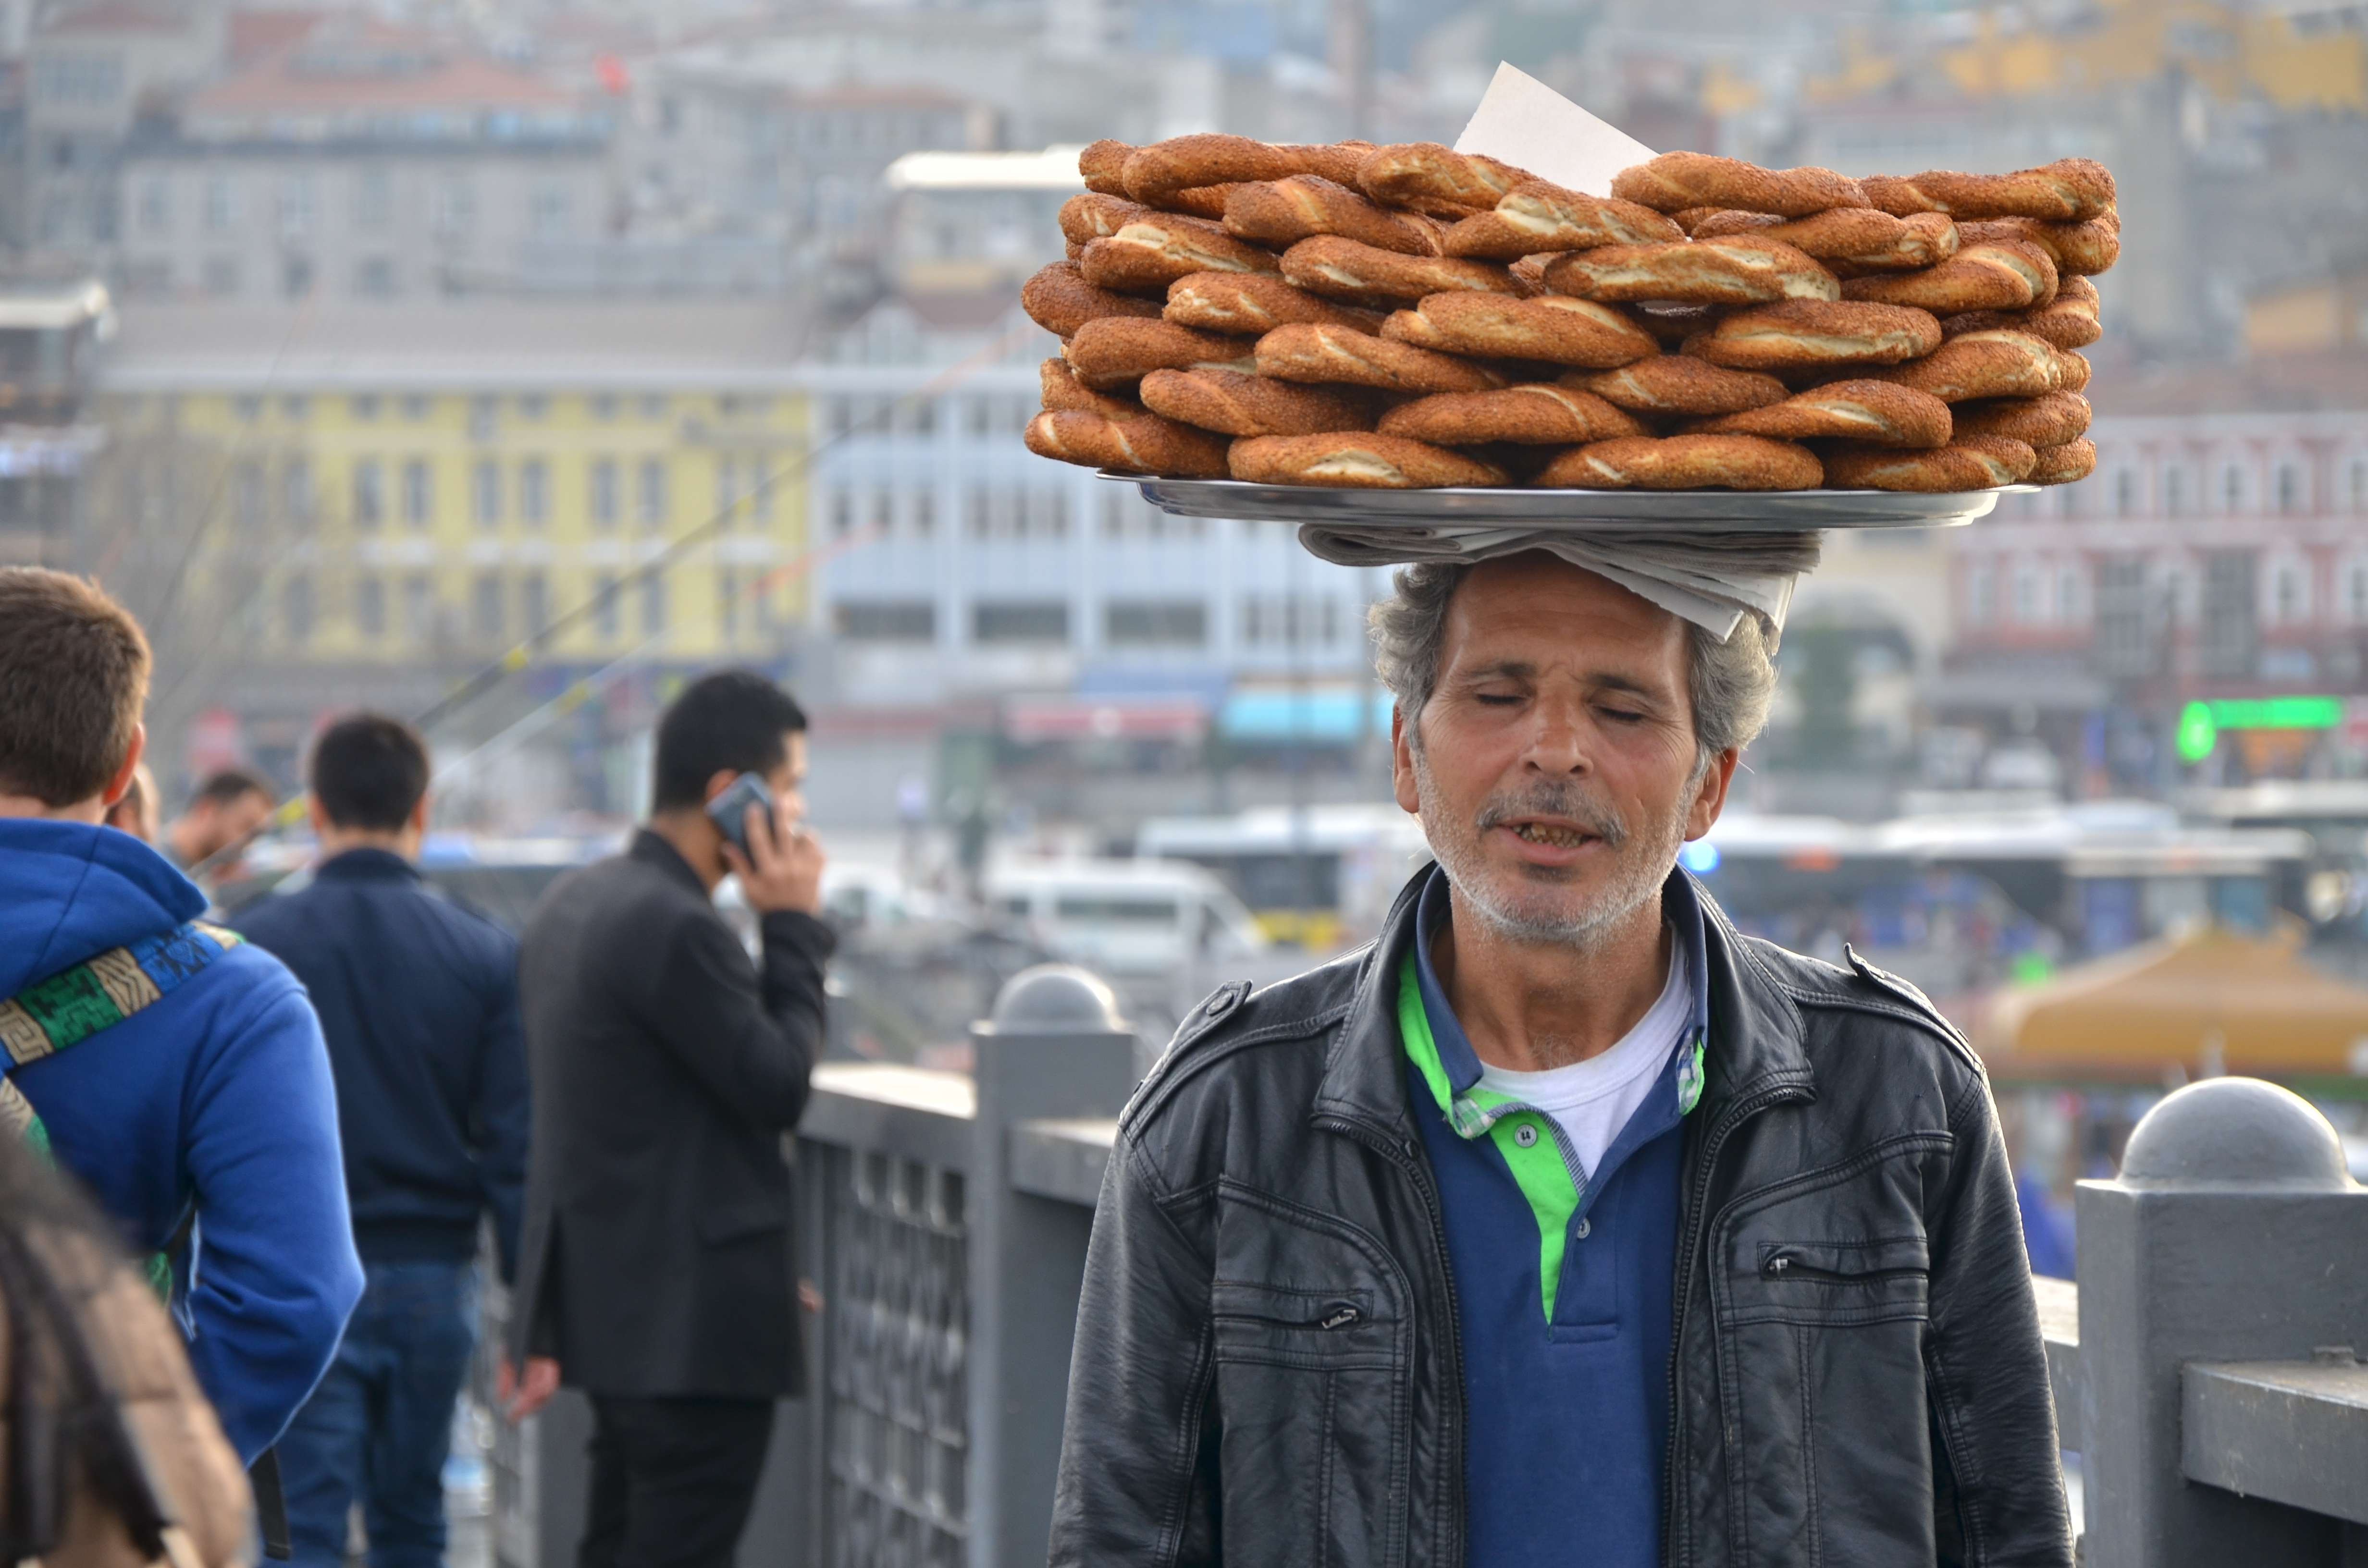
street, city, vendor, human, market, public space, bagel, turkey, istanbul, emin n